Vera Wülfing-Leckie

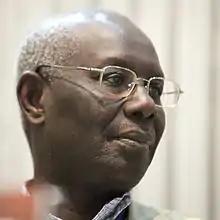
Boubacar Diop

Wülfing-Leckie met Boubacar Boris Diop, a Senegalese novelist. She moved to Senegal in 2009, where she practised homeopathy, but also began to translate literature. She translated texts by Diop to English, in 2014 the political essay "L'Afrique au-delà du miroir" to "Africa Beyond the Mirror". In 2016, she translated the novel "Doomi Golo", first written in the Wolof language. Together with El Hadji Moustapha Diop, she translated mainly from a French version, "Les Petits de guenon", and the English novel was published as "Doomi Golo: The Hidden Notebooks" by the Michigan State University Press in the series African Humanities and the Arts. The book was on the shortlist for the 2017 Best Translated Book Award. She translated a novel by Véronique Tadjo, an author from Côte d'Ivoire, into English as "In the Company of Men".